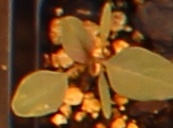
Label: Redroot Pigweed